Bishop

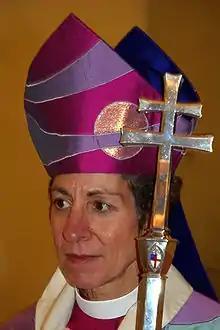
Katharine Jefferts Schori, the 26th presiding bishop of the Episcopal Church (United States)

The position of the Catholic Church is slightly different. Whilst it does recognise the validity of the orders of certain groups which separated from communion with Holy See (for instance, the ordinations of the Old Catholics in communion with Utrecht, as well as the Polish National Catholic Church, which received its orders directly from Utrecht, and was until recently part of that communion), Catholicism does not recognise the orders of any group whose teaching is at variance with what they consider the core tenets of Christianity; this is the case even though the clergy of the Independent Catholic groups may use the proper ordination ritual. There are also other reasons why the Holy See does not recognise the validity of the orders of the independent clergy: